Betrayed Women

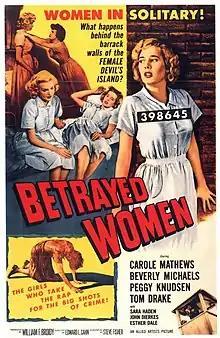
Theatrical release poster

Betrayed Women is a 1955 American crime film directed by Edward L. Cahn and written by Steve Fisher. The film stars Carole Mathews, Beverly Michaels, Peggy Knudsen, Tom Drake, Sara Haden, John Dierkes and Esther Dale. The film was released on July 17, 1955, by Allied Artists Pictures.